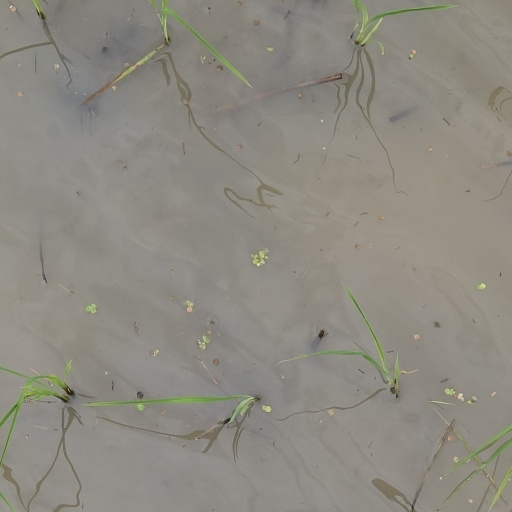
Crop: rice